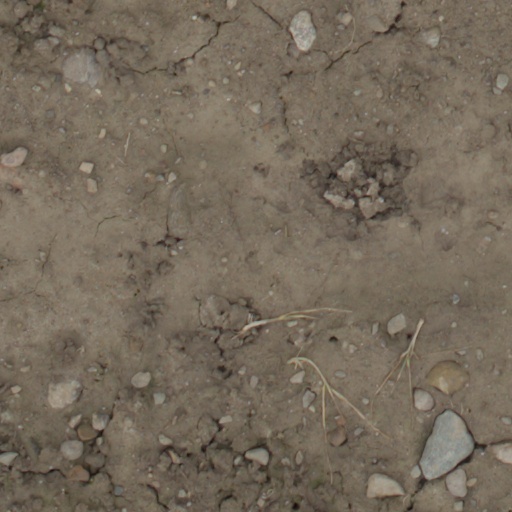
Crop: wheat